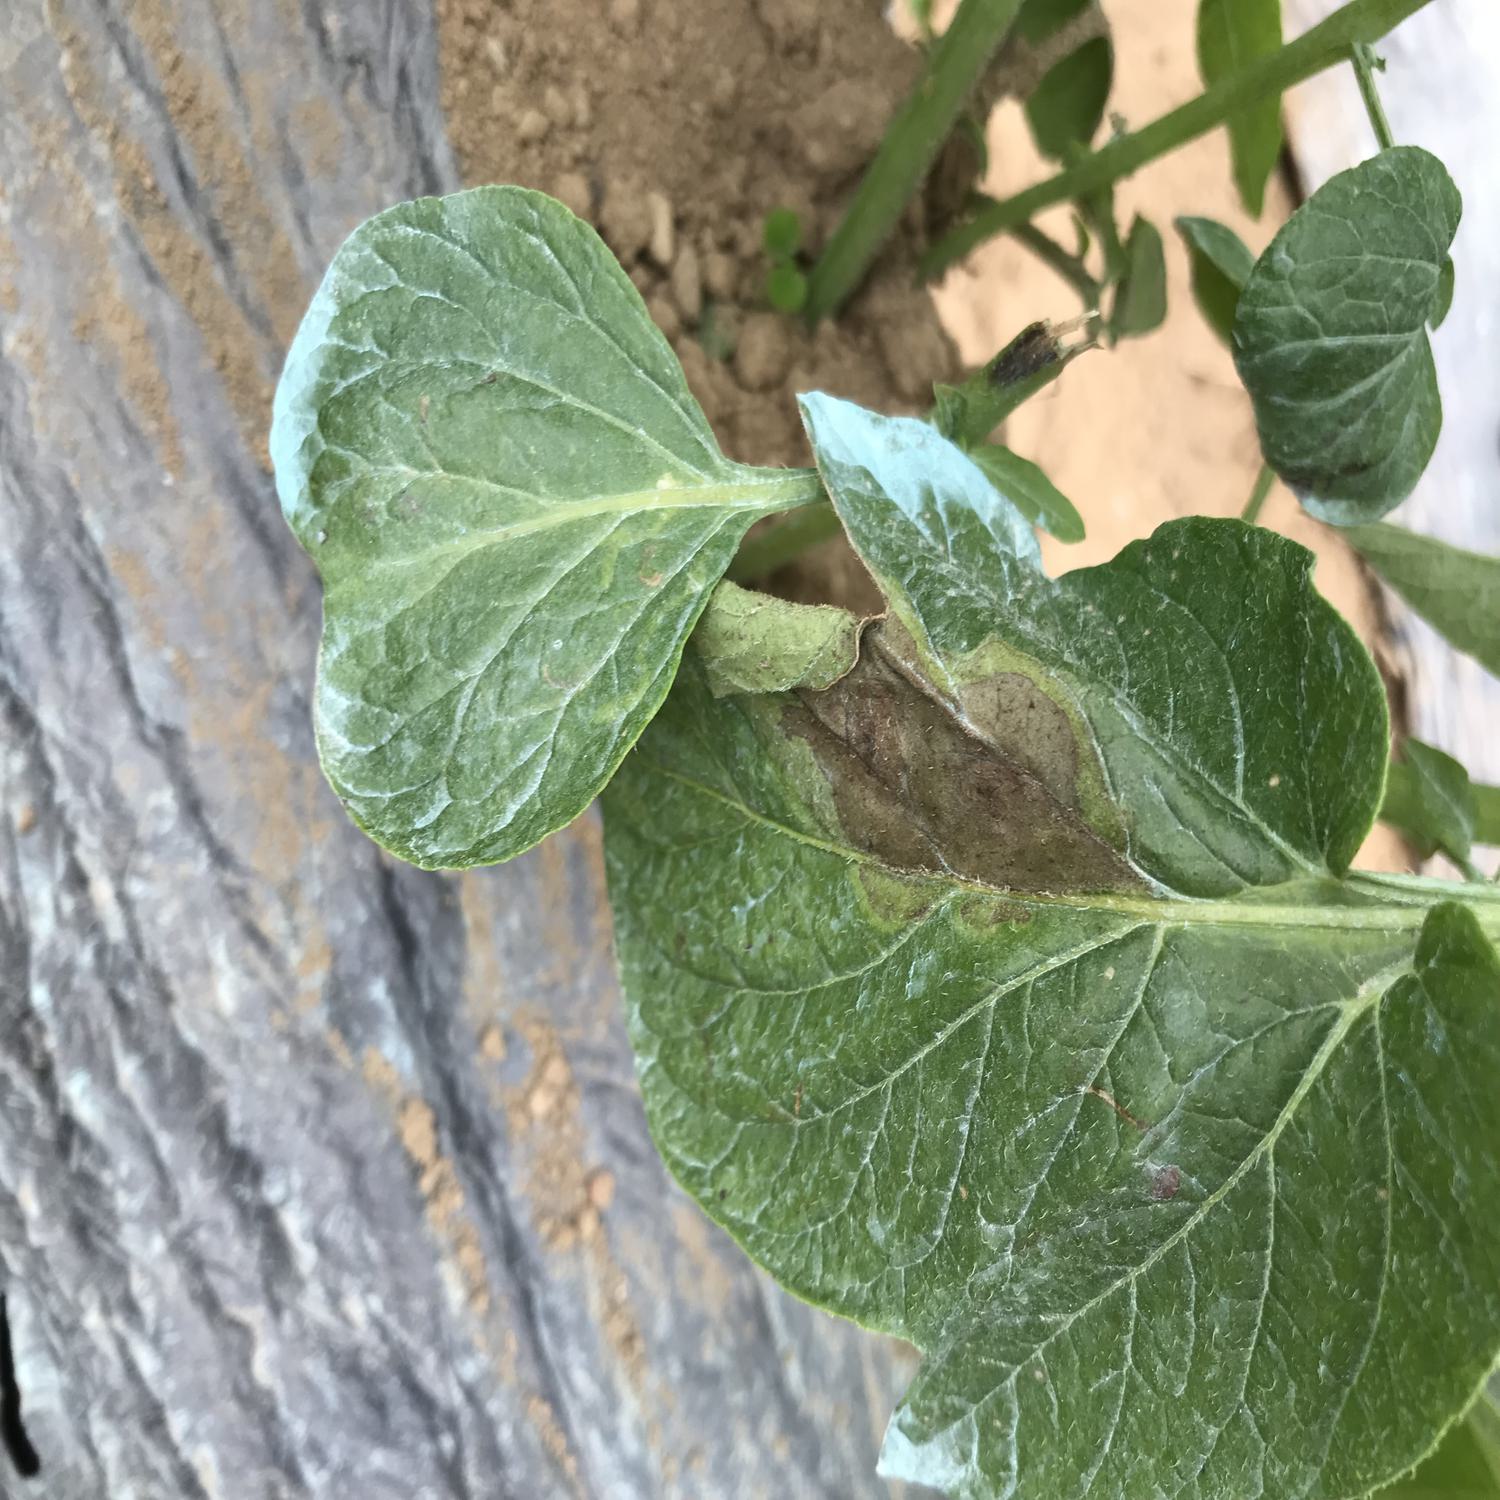
Label: Phytopthora